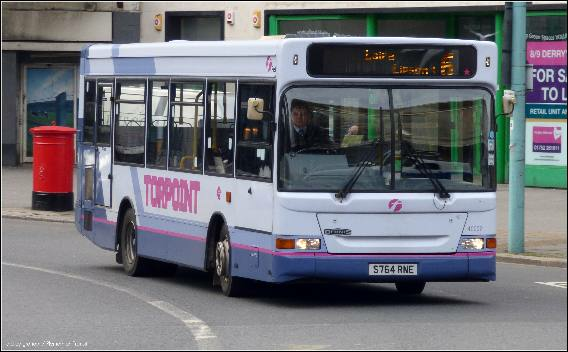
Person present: No